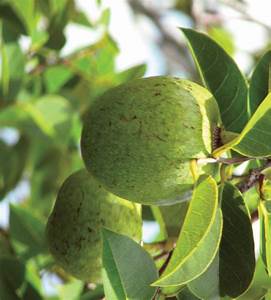
Label: others